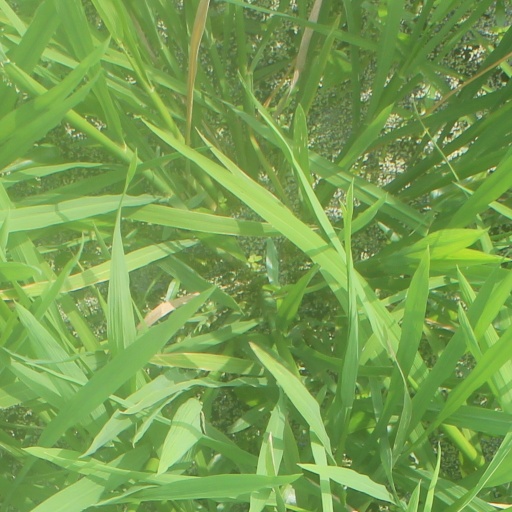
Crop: rice